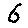
Label: 6